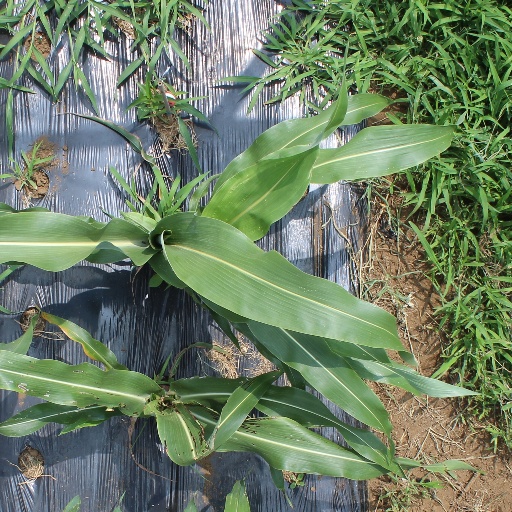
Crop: sorghum